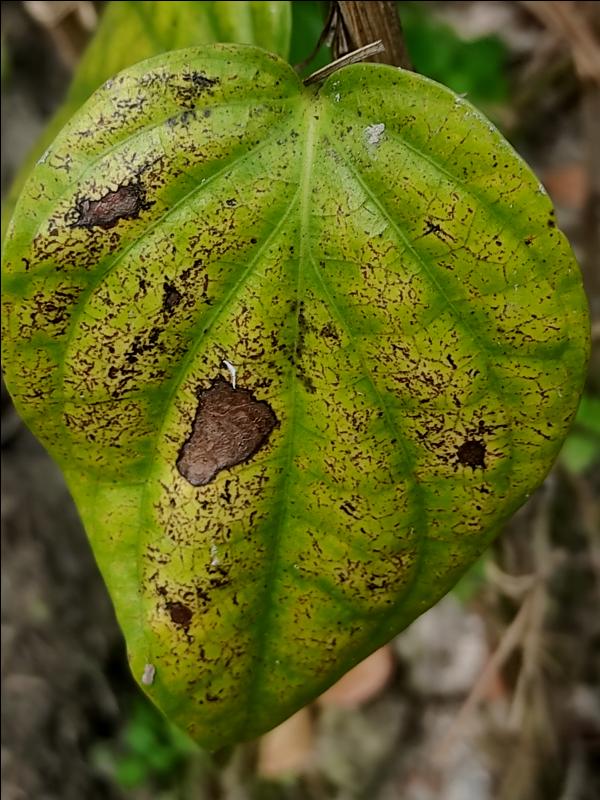
Label: Fungal_Brown_Spot_Disease